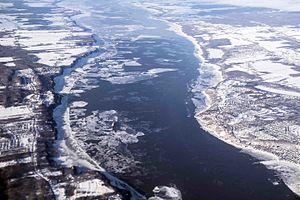
Vue aérienne du fleuve St Laurent, au niveau de l'ouest de la ville de Québec, janvier 2016. À droite sur la photo, Cap-Rouge et, plus loin, Saint-Augustin.
Le fleuve Saint-Laurent est un fleuve situé au nord-est de l'Amérique du Nord reliant les Grands Lacs à l'océan Atlantique. Il est le seul émissaire du bassin des Grands Lacs. Sur la première partie de son parcours, il marque la frontière entre le Canada et les États-Unis, plus précisément entre la province canadienne de l'Ontario et l'État américain de New York, avant de traverser la province du Québec, pour se jeter dans le golfe du Saint-Laurent, dans l'ouest de l'océan Atlantique. Long de 1 197 km, son estuaire est le plus grand sur Terre avec une largeur de 48 km et une longueur de 370 km.